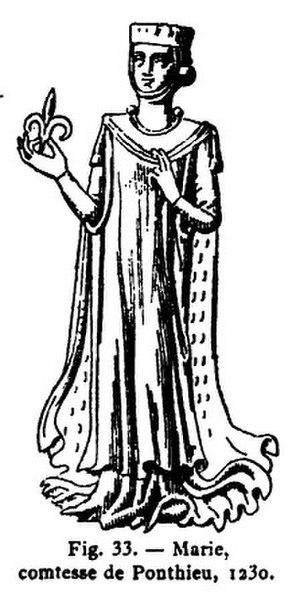
Marie de Ponthieu est comtesse de Ponthieu suo jure de 1221 à 1250.